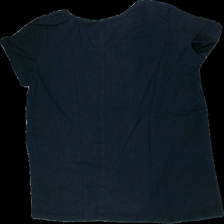
View: back
Type: T-shirt
Category: Ladies
Brand: Not in the list
Brand text on label: Basic U
Colors: Black
Material: 100% cotton
Cut: Regular, C-collar
Size: L
Season: All
Price range: <50
Recommended usage: Export